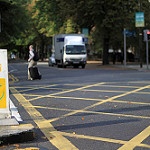
Label: street